Léopold Flameng

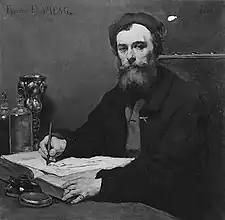
Léopold Flameng; portrait by his son, François (1877)

Léopold Flameng (22 November 1831, Brussels – 5 September 1911, Courgent) was a French engraver, illustrator and painter.